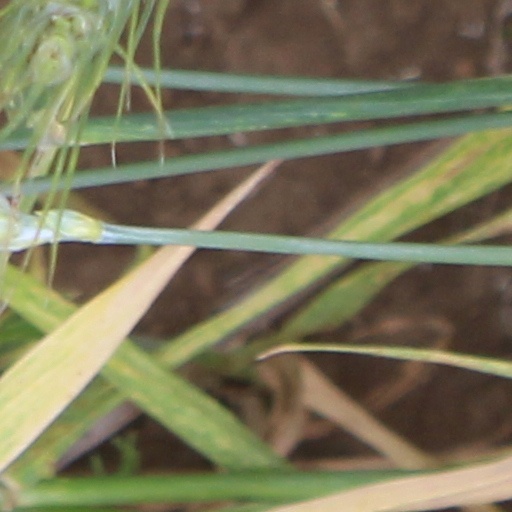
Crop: wheat